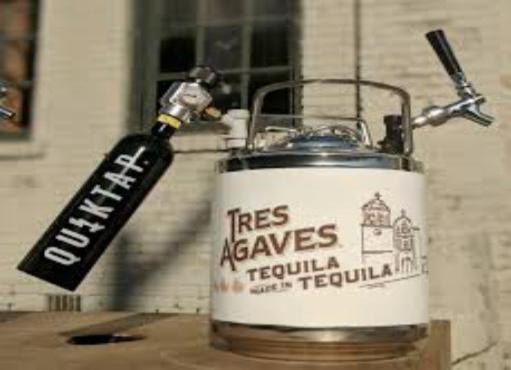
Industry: Food